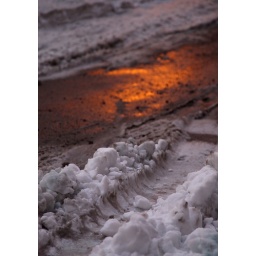
the orange street flanked by snow